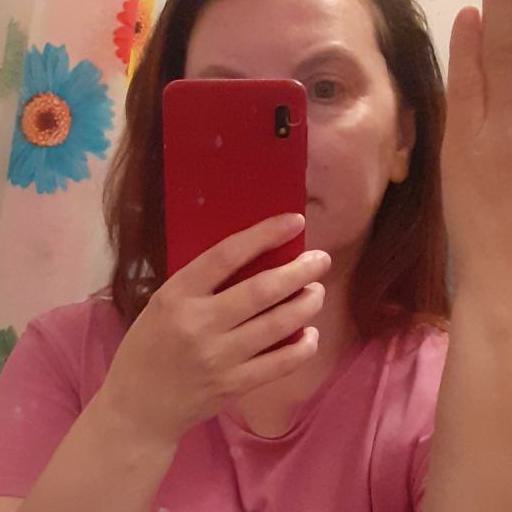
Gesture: no_gesture